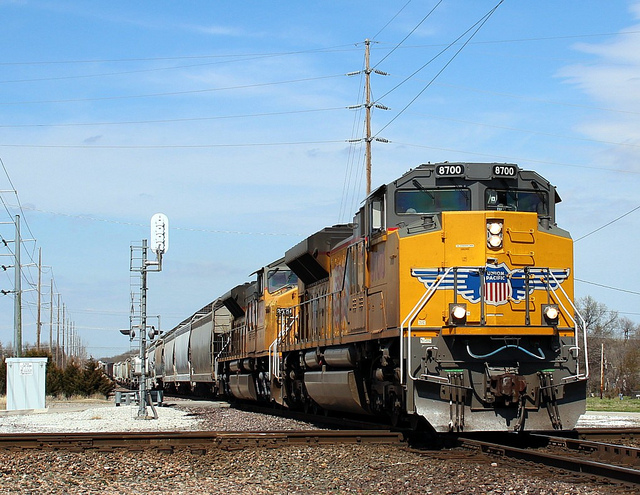
A long train rides down the train tracks.

A yellow train is rolling down the tracks.

A yellow train crossing at a train crosswalk.

A train stopped on a railroad crossing.